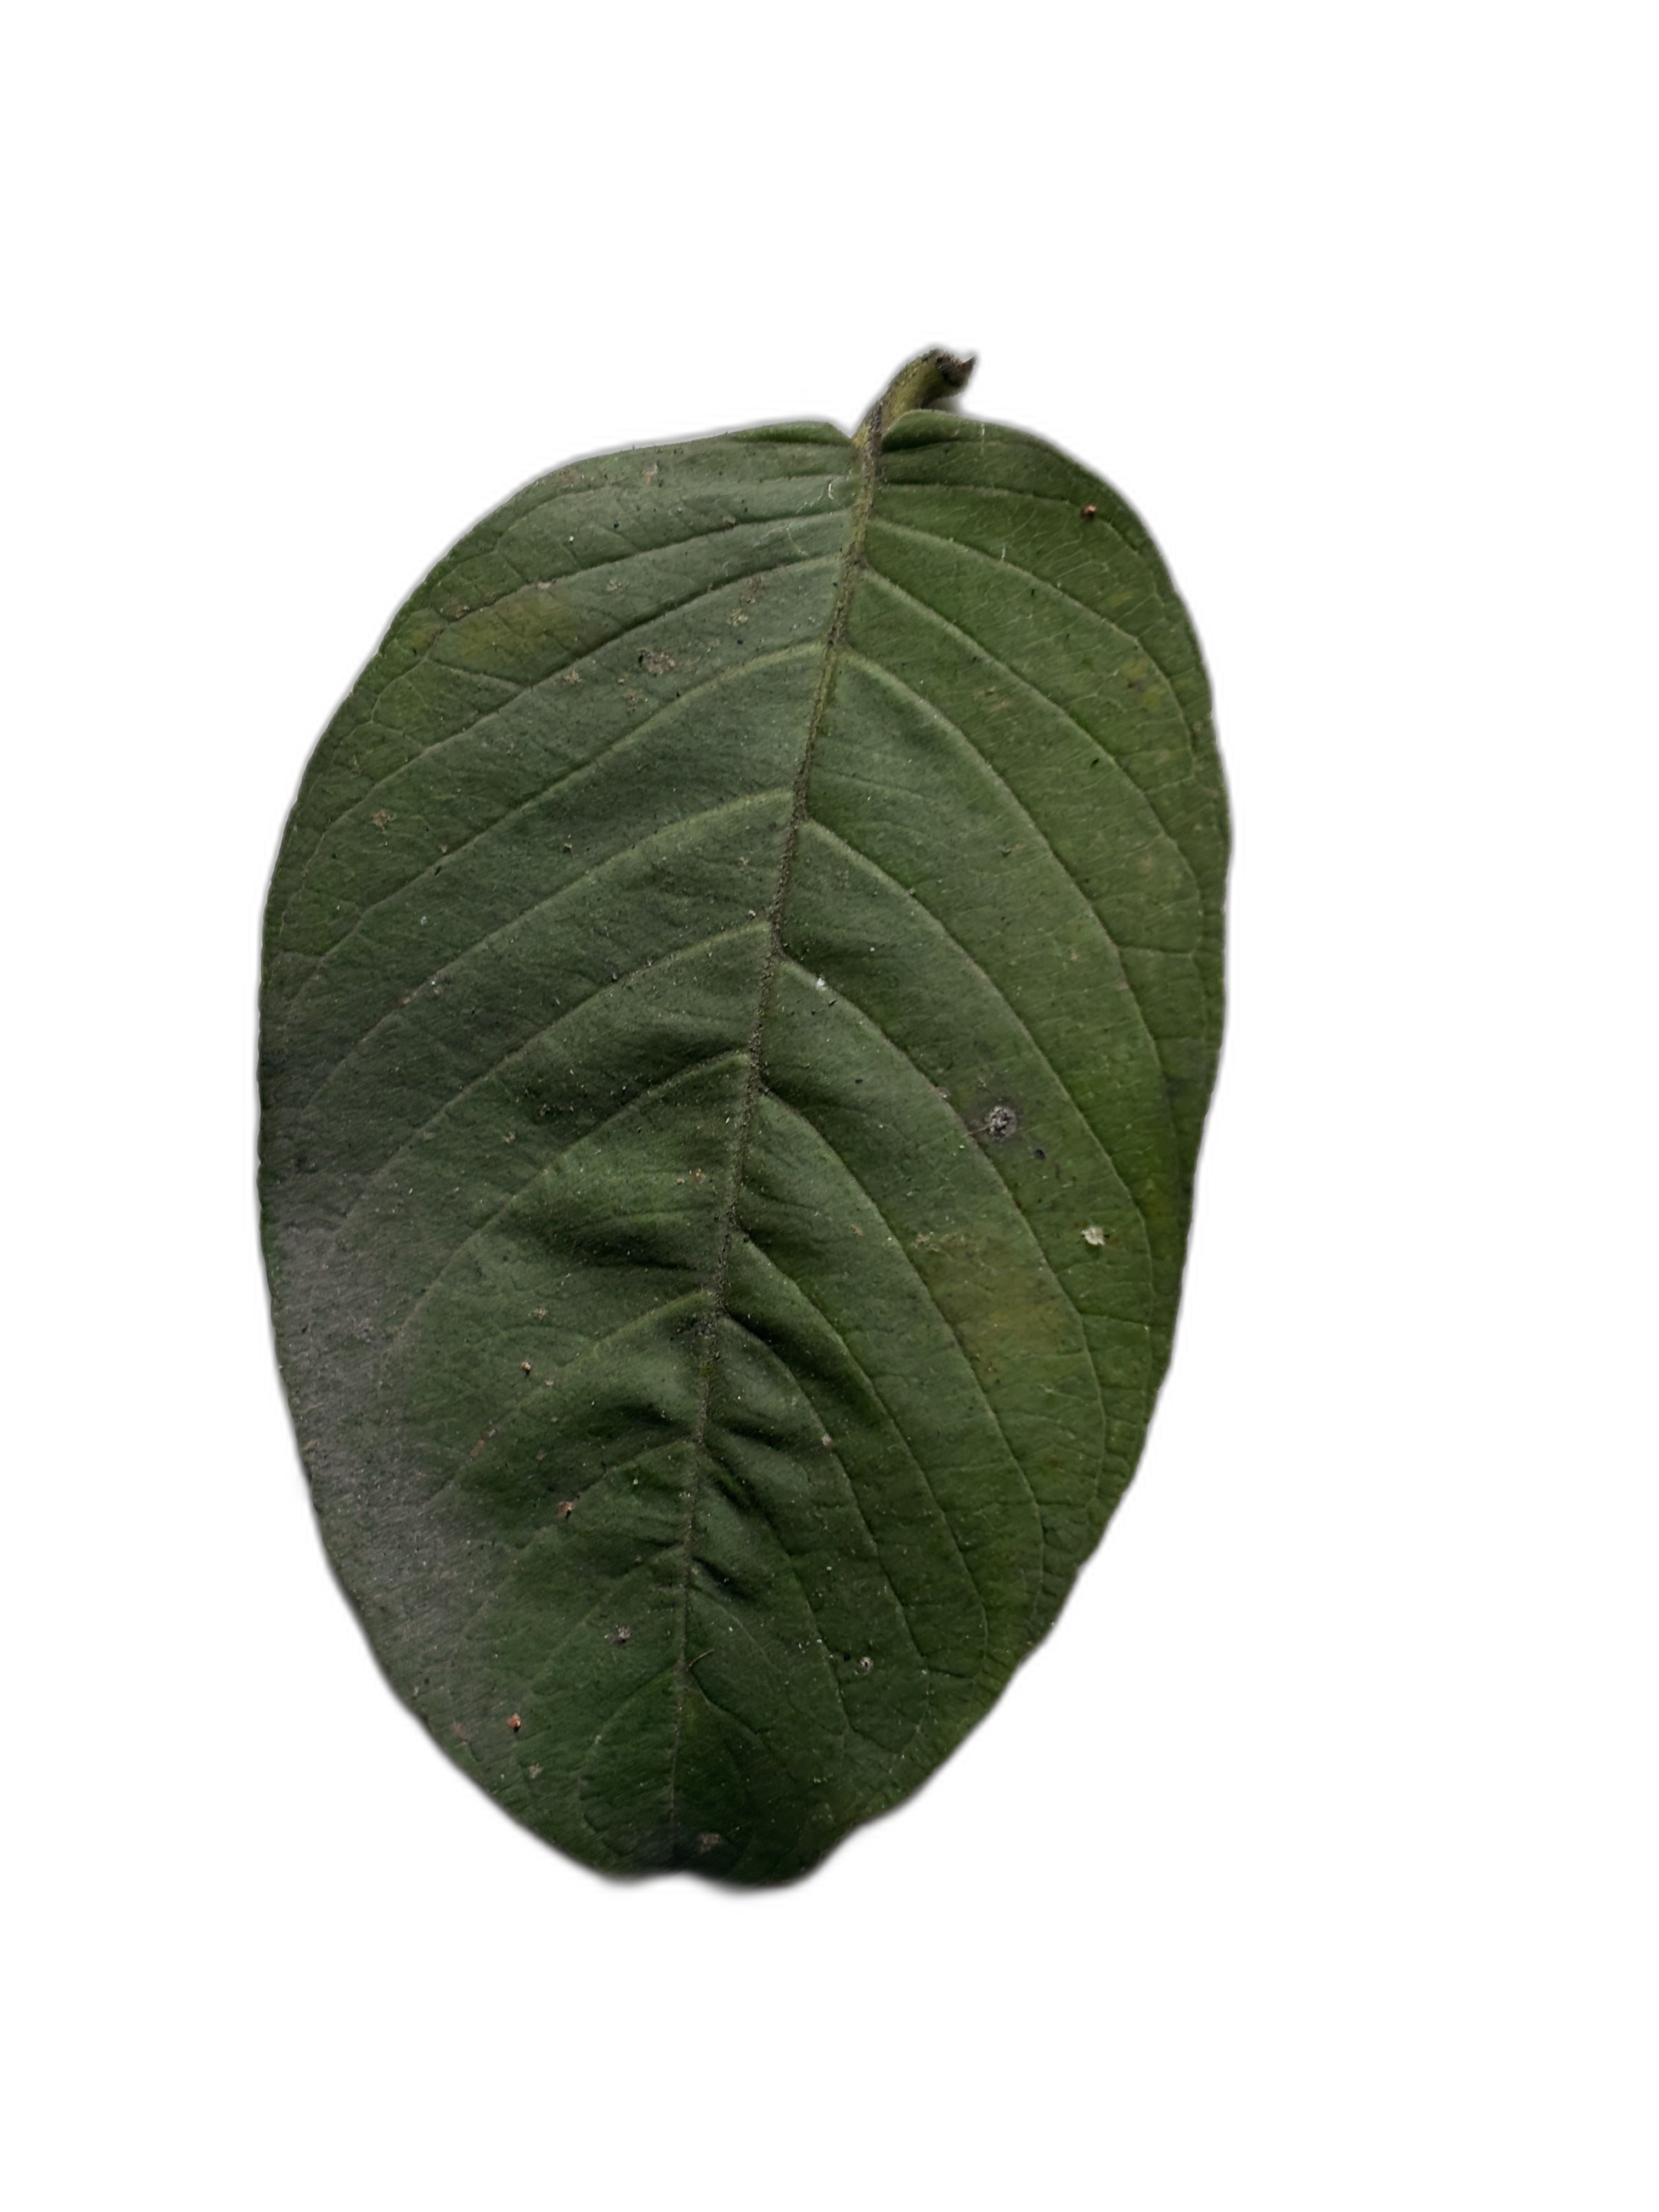
Plant part: leaf
Disease: Healthy